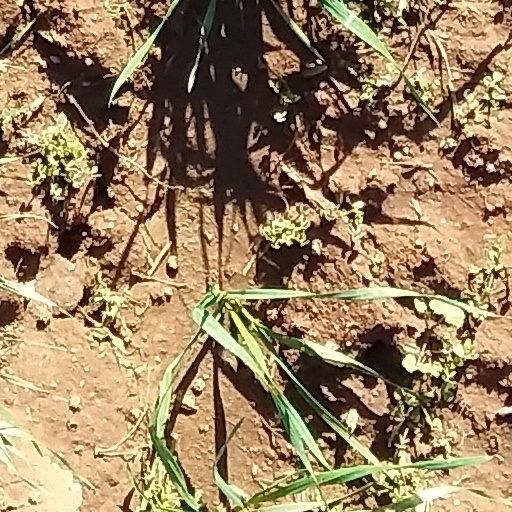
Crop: wheat